Mücver
Also known as:
ca - Catalan: Mücver
es - Spanish: Mücver
tr - Turkish: Mücver
uz - Uzbek: Puding
Category: fritter (vegetable fritter)
Cuisine: Turkish
Associated cuisines: Turkish
Area: Turkey
Countries: Turkey
Region: Western Asia

This dish is made from grated zucchini. They are typically pan-fried in oil and their batter often includes a mixture of eggs, onion, dill, parsley, flour, and sometimes potatoes and cheese.

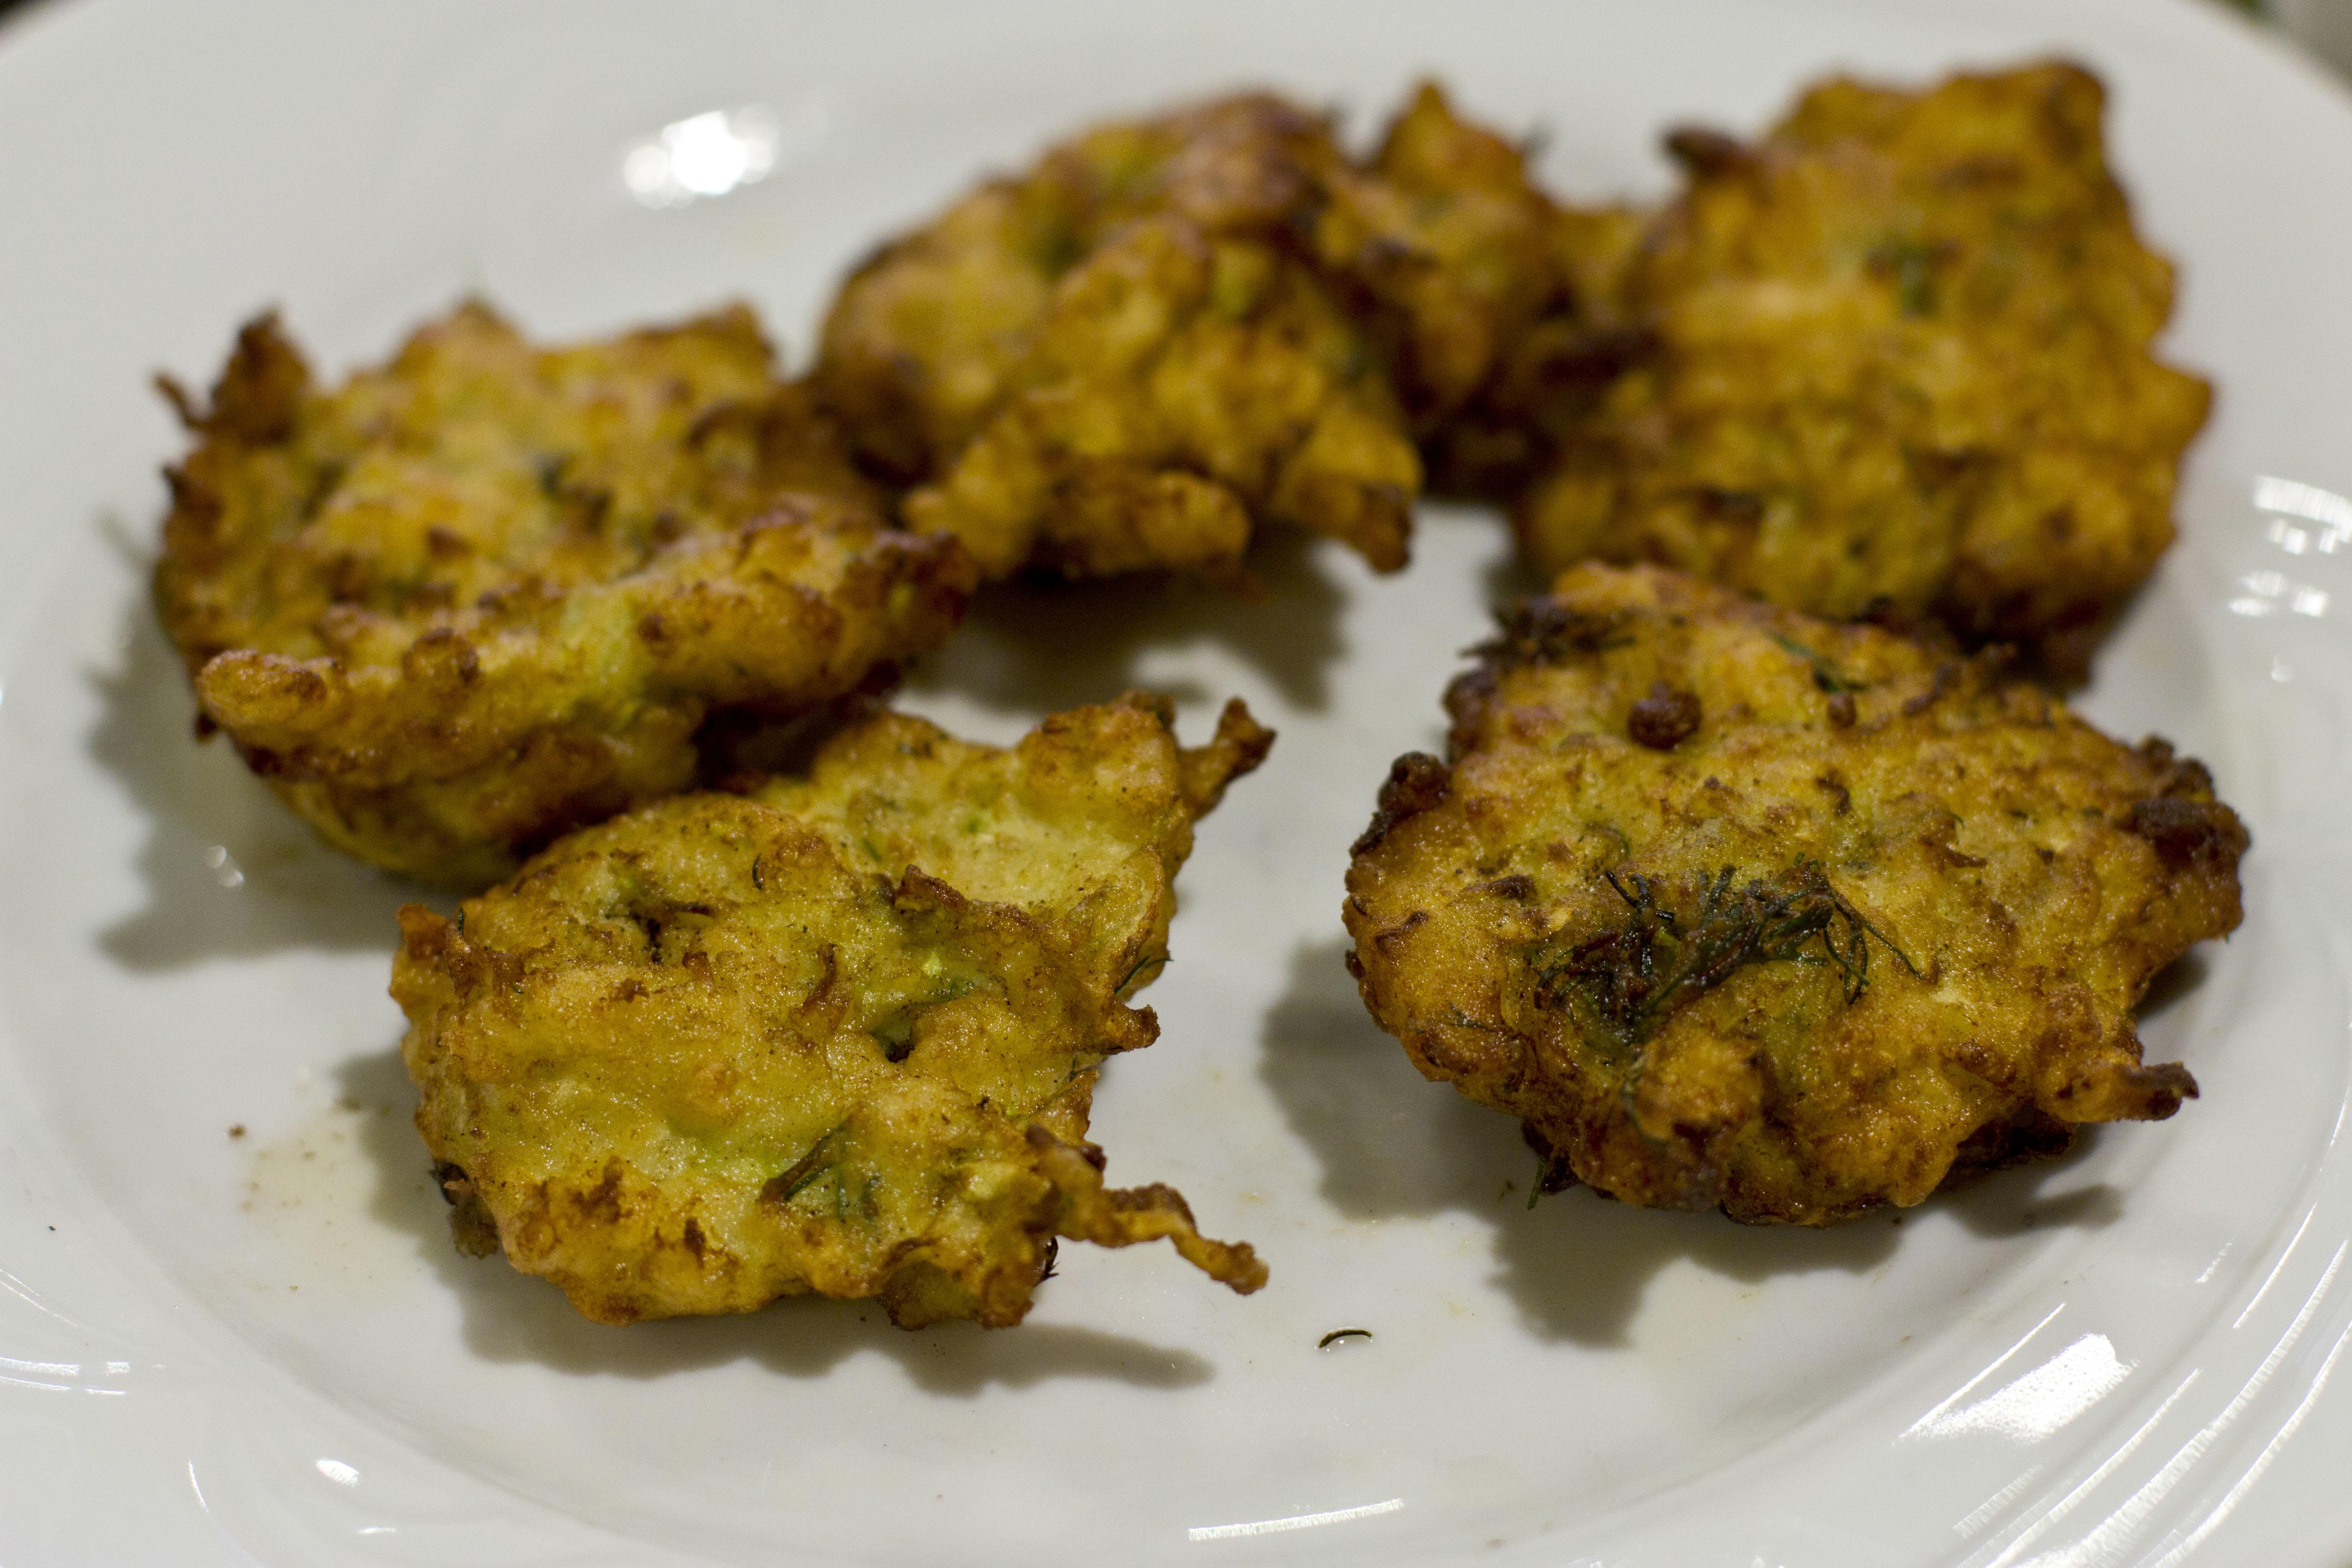